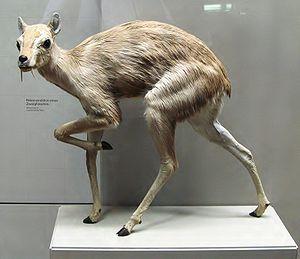
Micromeryx est un ancien genre de cerf porte-musc qui vivait au Miocène. Ses fossiles ont été trouvés en Europe et en Asie.